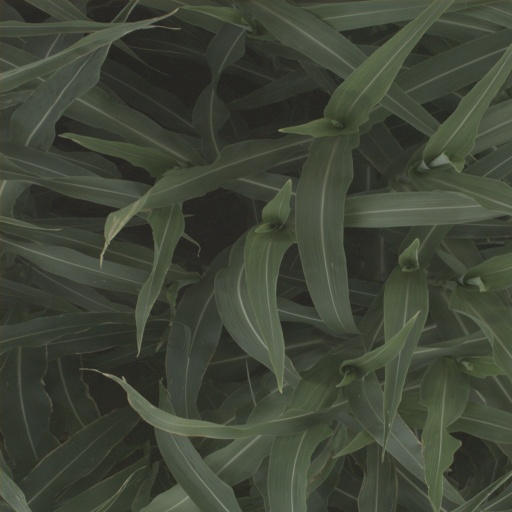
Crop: sorghum